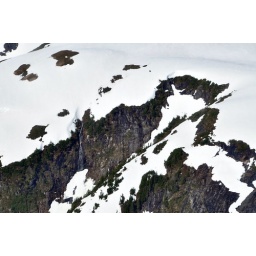
View through the window of a DeHavilland Beaver floatplane flying over Ketchikan, Alaska.